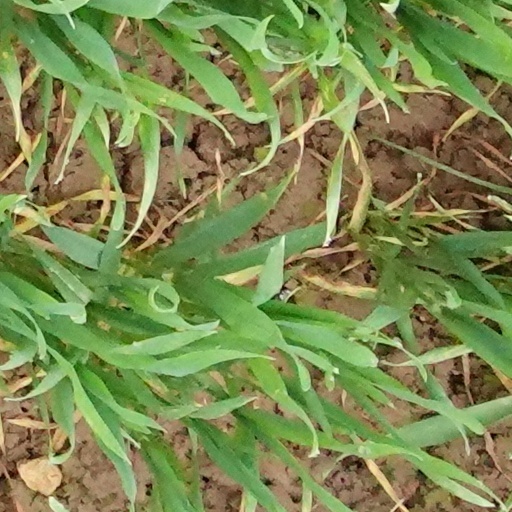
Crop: wheat